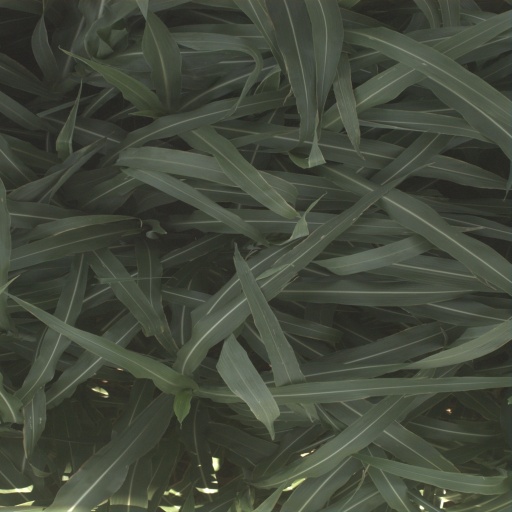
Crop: sorghum